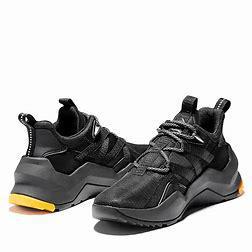
Brand: Timberland
Model: Madbury